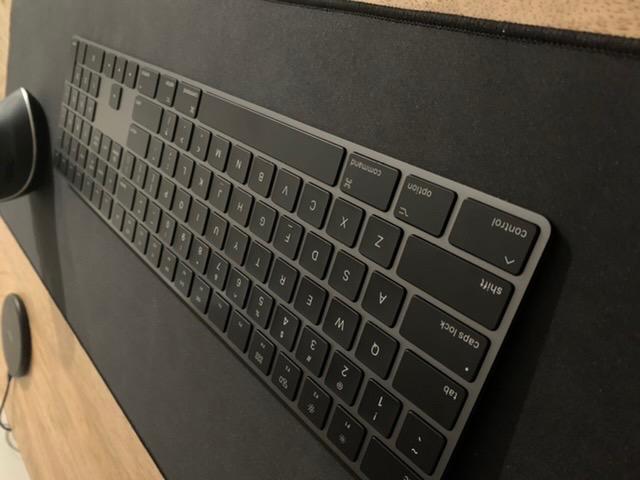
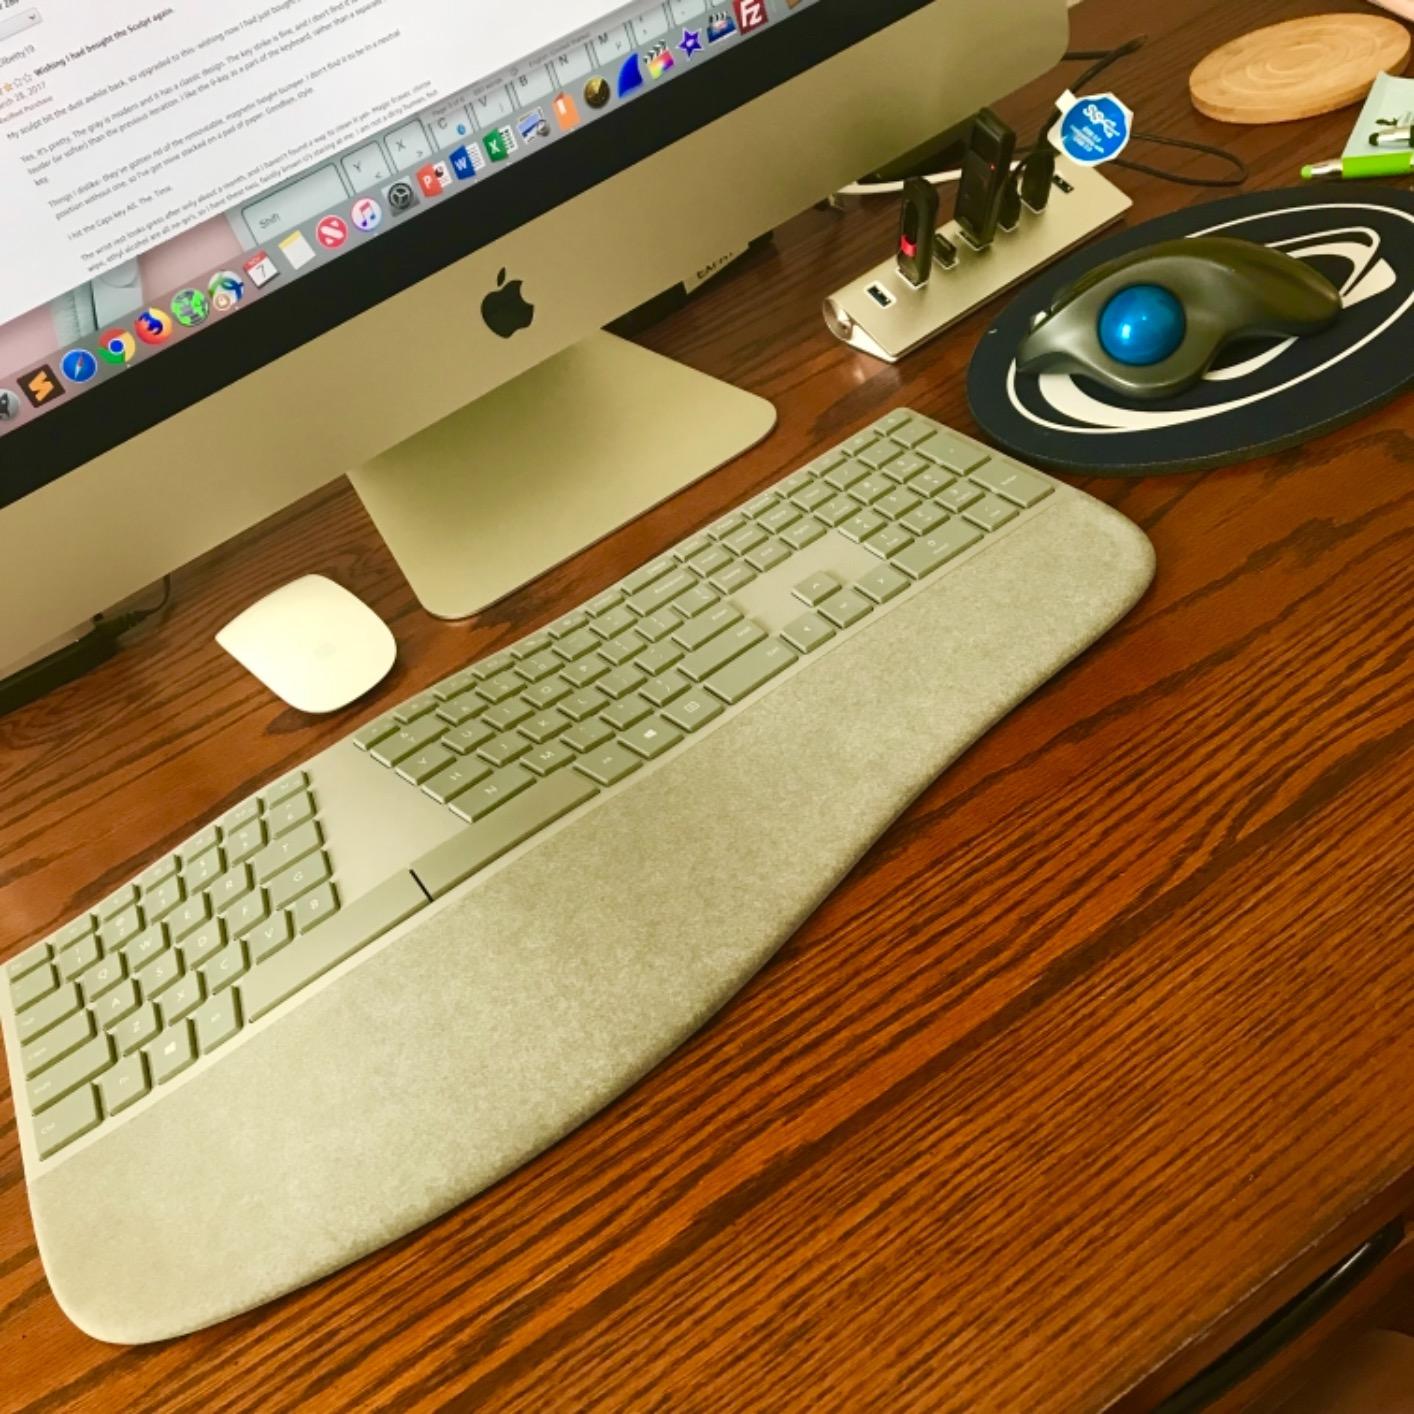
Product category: keyboard
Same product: no